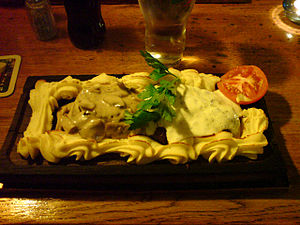
Plankebøf
Plankebøf
Plankebøf er en madret, hvis oprindelse er fra det traditionelle ungarske køkken, hvor den på ungarsk hedder fatányéros. Retten fandtes på menuen allerede år 1900 på den berømte restaurant Gundels forgænger i Budapest, hvor den blev serveret på en træplanke.